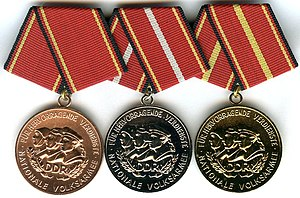
Médaille de bronze, d'argent et d'or
La médaille du mérite de la Nationale Volksarmee était une distinction donnée en République Démocratique Allemande. La médaille a été créée en trois étapes, bronze, argent et or, le 1er juin 1956. Elle était décernée pour un excellent mérite et un dévouement à la construction et à la consolidation de la NVA. Il s’agit également de promouvoir l’excellence en matière de commandement, de formation politique et militaire et d’éducation des militaires, notamment pour l’excellence dans l’entretien, comme la réparation de l’équipement technique. La médaille pouvait également être décernée à des non-membres de la NVA, mais aussi à des communautés militaires.